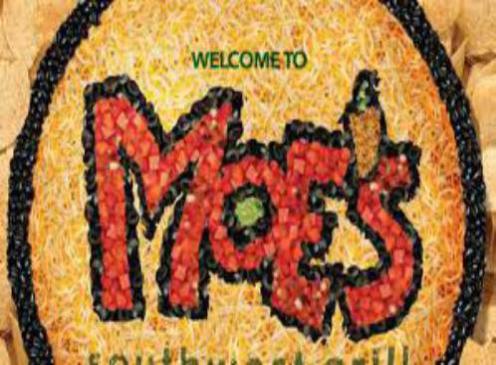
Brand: moe's southwest grill
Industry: Food